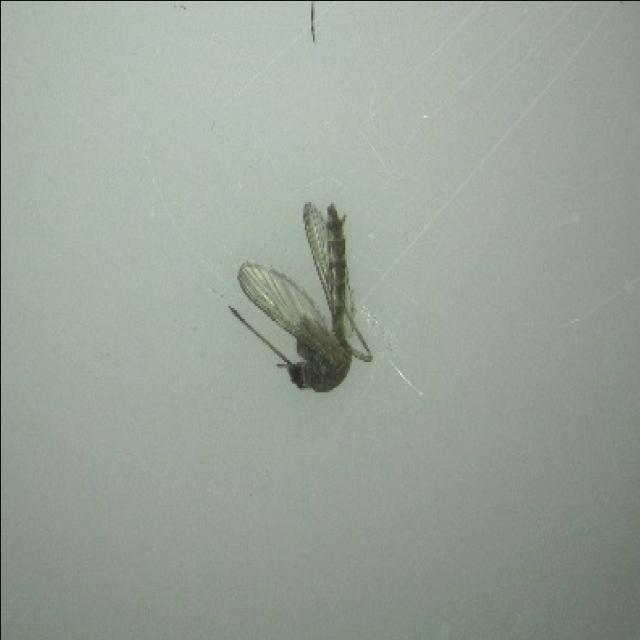
Species: aedes_vexans